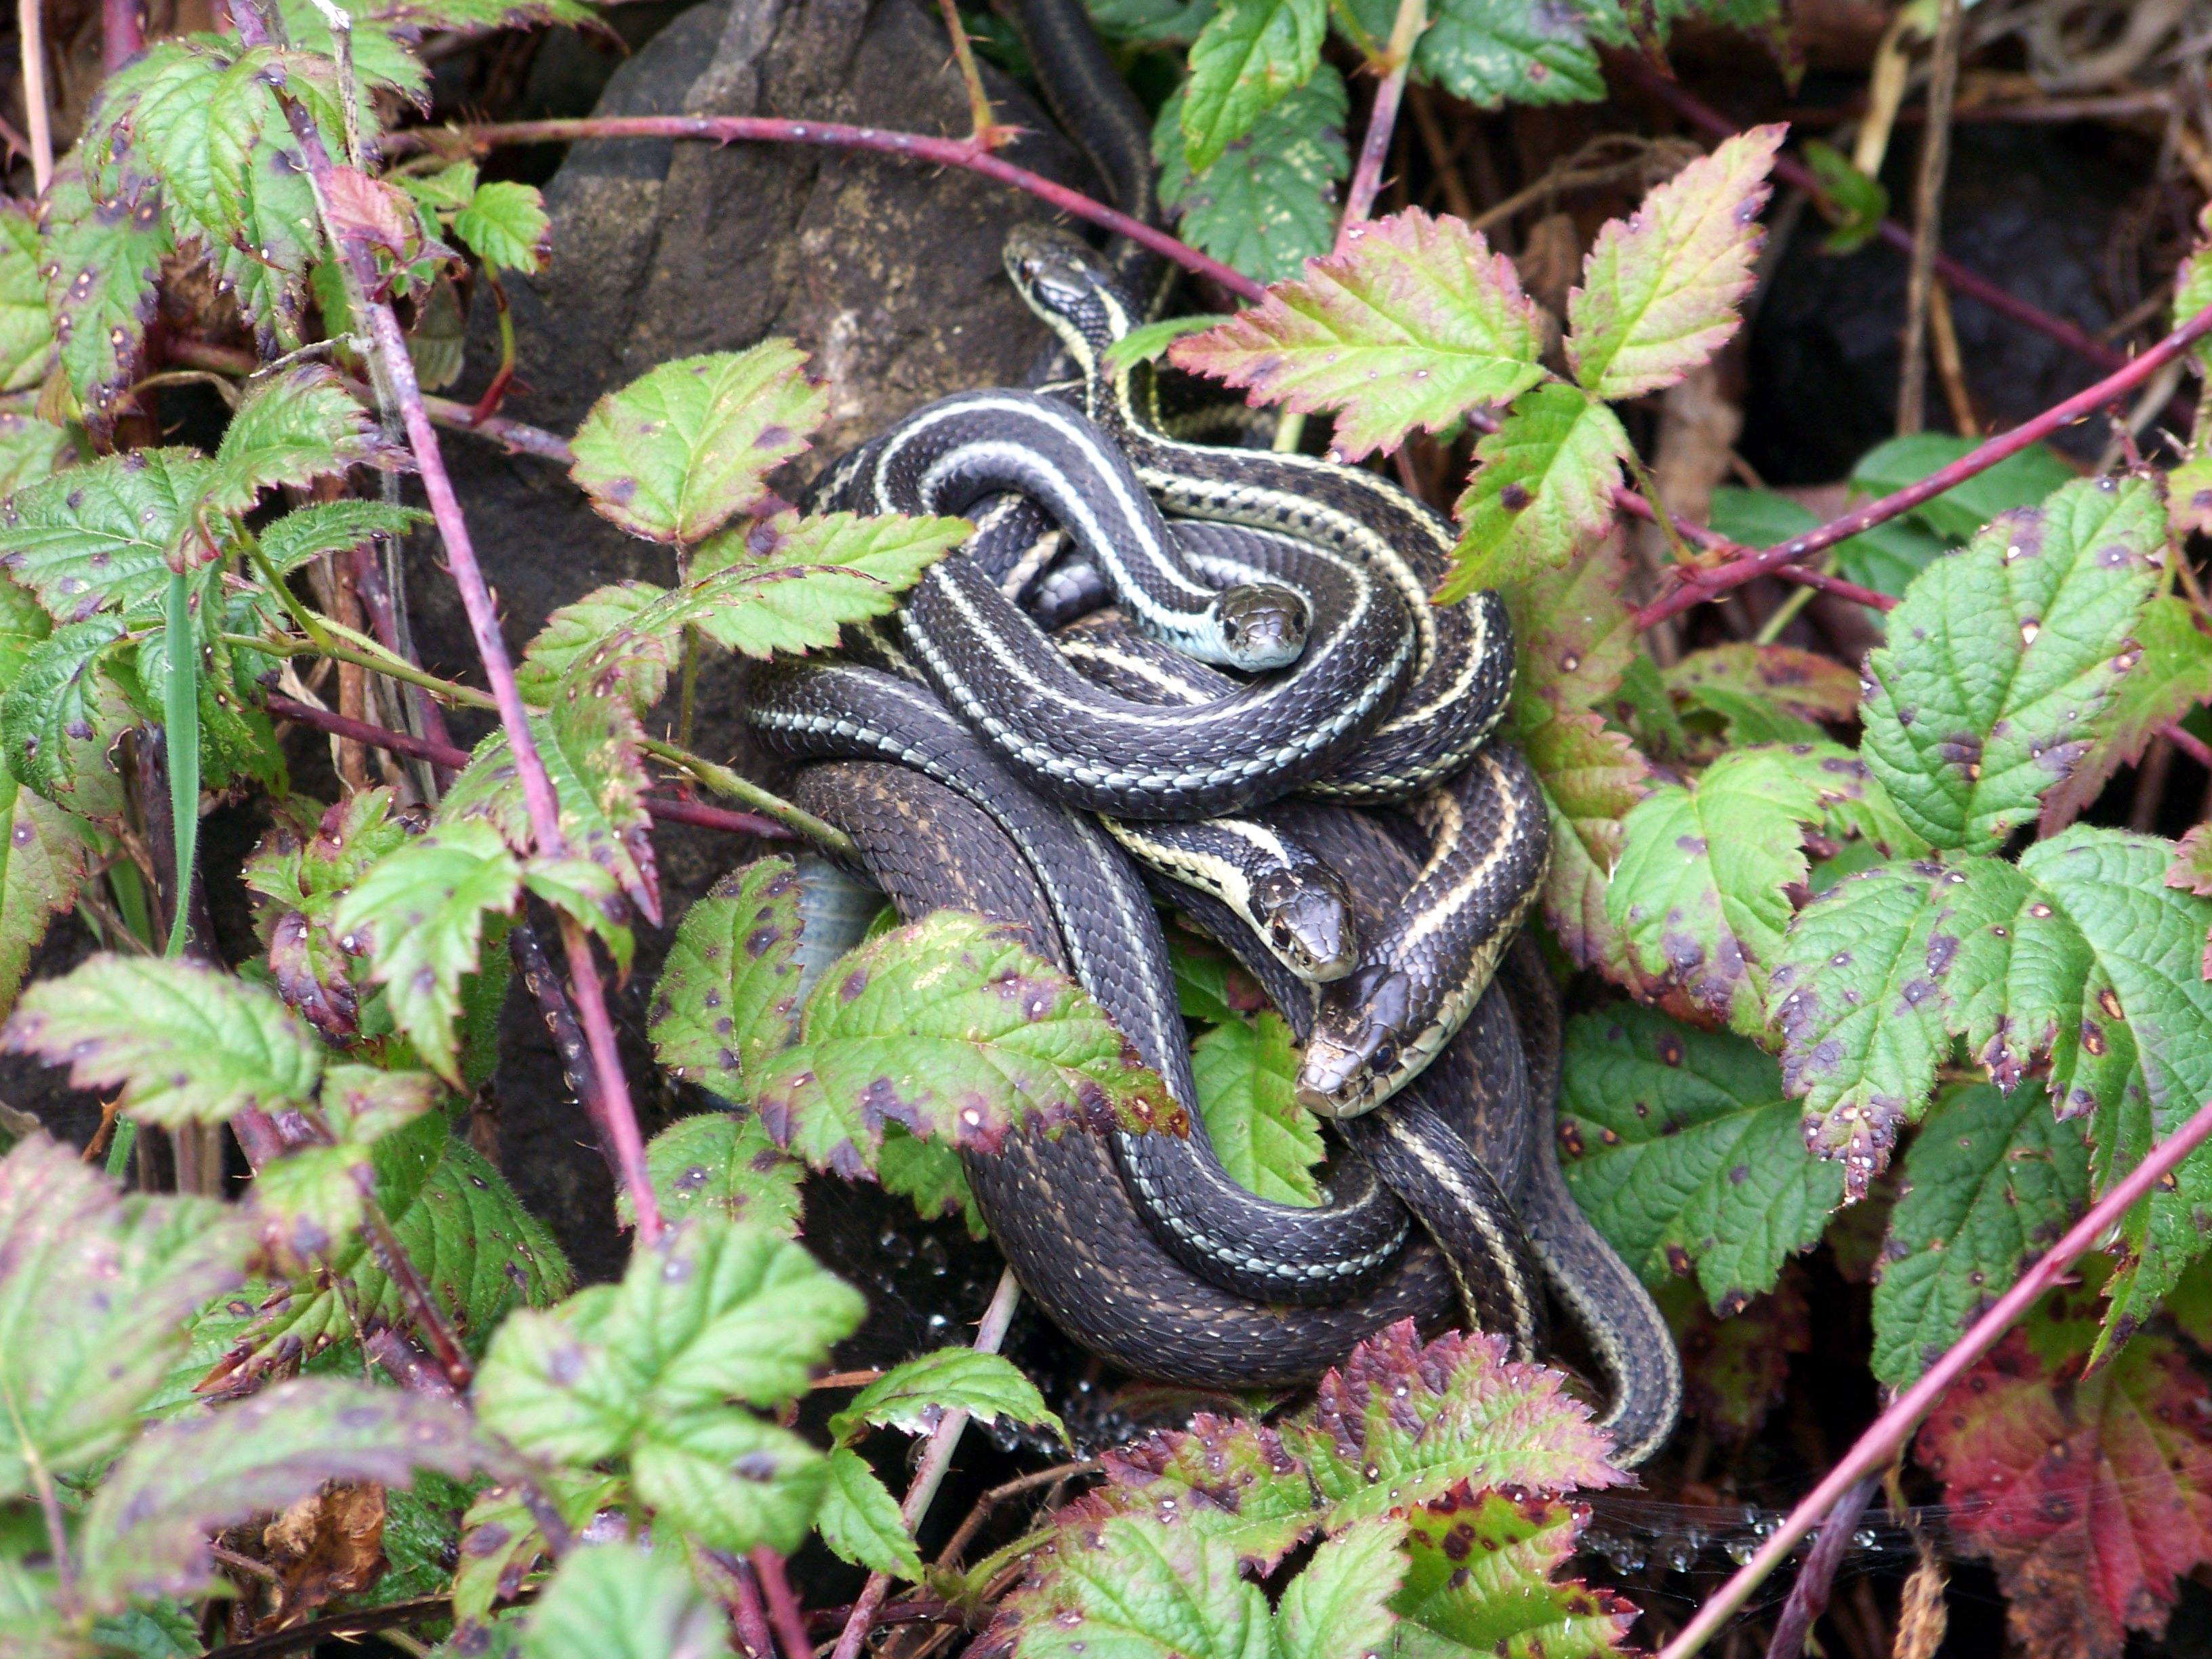
plant, flower, wildlife, botany, reptile, garden, flora, fauna, leaves, family, reptiles, snakes, garter, reptilian, serpent, land plant